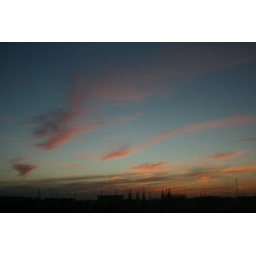
Almost home on my commute, I caught this view of a colorful twilight sky over Olathe, Kansas.